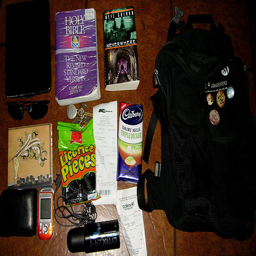
A back pack on a table with it's contents sitting next to it.
Books, candy, receipts and personal items next to a bag.
A variety of items including books, food and a bag.
A table has random books and other items on it.
A variety of items that came out of a backpack.